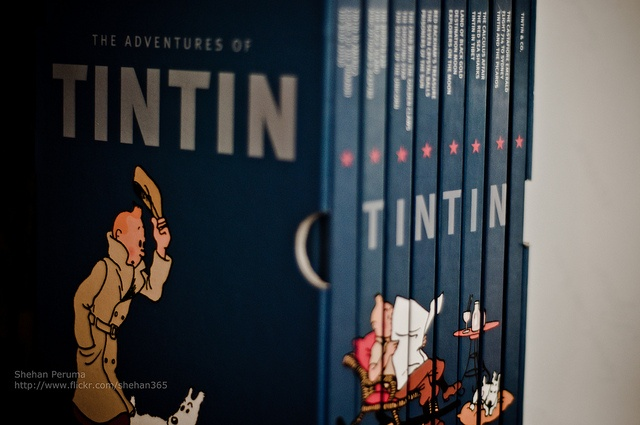
An eight book boxed set collection of a story.
A set of books that read "TINTIN" on the side of the box set.
A  boxed set of books with pictures on them
A book set of the adventures of tintin.
a close up of a set of books